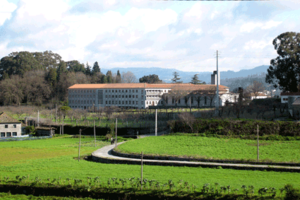
L’ordre de Saint-Benoît, plus connu sous le nom d’ordre des Bénédictins, est une fédération de monastères ayant, au cours de leur histoire, adopté la règle de saint Benoît. Ainsi saint Benoît de Nursie en est-il considéré comme le fondateur.
L'abbaye Saint-Benoît de Singeverga est une abbaye bénédictine masculine appartenant à la congrégation de l'Annonciation au sein de la confédération bénédictine de l'Ordre de Saint-Benoît. Elle a été fondée en 1892 et comprend aujourd'hui trente-quatre moines et une centaine d'oblats séculiers. Elle se trouve au Portugal à Roriz, près de Porto.